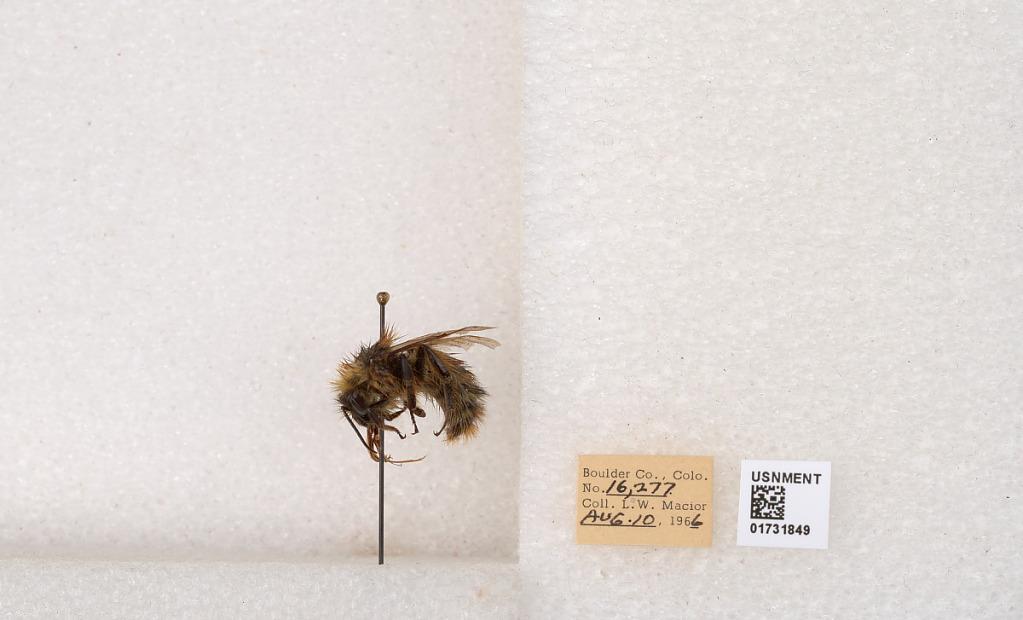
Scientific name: Bombus kirbyellus
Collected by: L. Macior
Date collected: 1966-8-10
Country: United States
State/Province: Colorado
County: Boulder
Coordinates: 40.0925, -105.358